Karel Opočenský

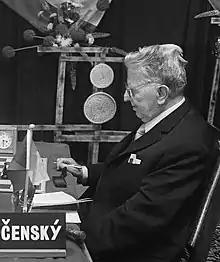
Opočenský in 1969

Karel Opočenský (7 February 1892 – 16 November 1975) was a Czechoslovak chess master.